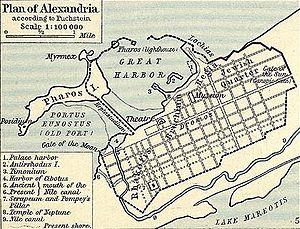
L'île de Pharos était une île d'Égypte où fut édifié le phare d'Alexandrie. Rattachée au continent, elle forme aujourd'hui une péninsule où se trouve une partie du port et du centre-ville d'Alexandrie. Le terme « phare » a pour origine le nom de l'île.
L’Heptastade était une chaussée construite sur une digue par les habitants d’Alexandrie, en Égypte au cours de la période ptolémaïque. Son nom ne nous est connu que par le géographe grec Strabon. Elle reliait le continent à l'île de Pharos, sur laquelle était construit le phare à son extrémité orientale. Son nom vient de sa longueur : sept stades, soit environ 1 344 mètres. Elle constituait la séparation entre les deux ports de la ville, le Grand Port à l'est et l'Eunostos à l'Ouest.